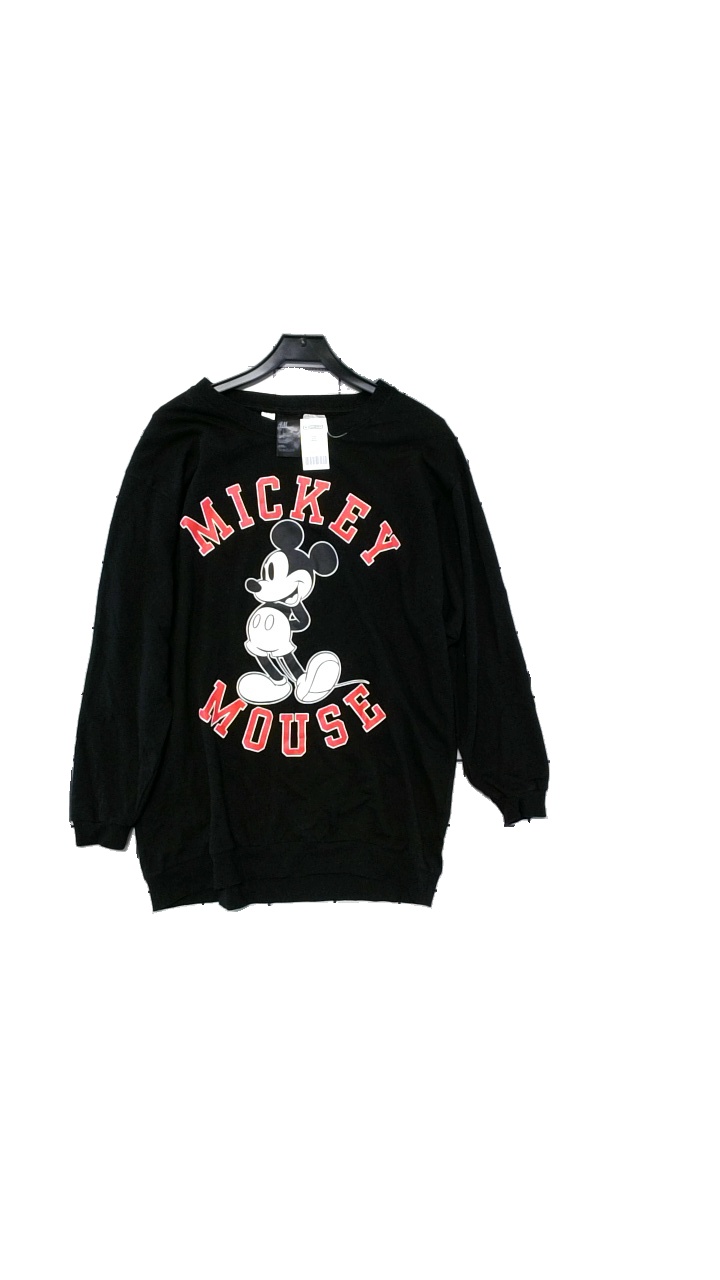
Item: Pajamas (Men)
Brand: Missing
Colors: Black, Red, White
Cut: Oversize
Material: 60% Bomull, 40% Polyester
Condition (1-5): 3
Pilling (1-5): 3
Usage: Reuse
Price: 50-100